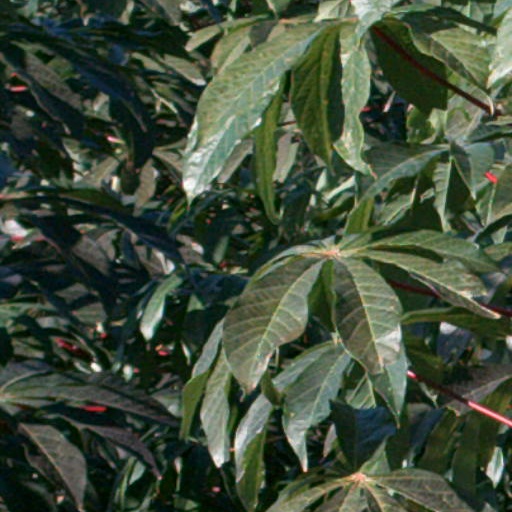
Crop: cassava